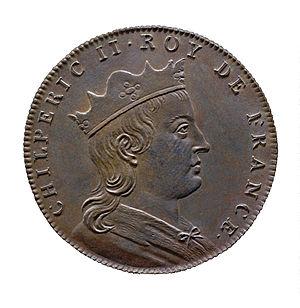
Jean Dassier (1676-1763) - Chilpéric II roy de France (670-721). Buste du roi à droite ceint d'une couronne.